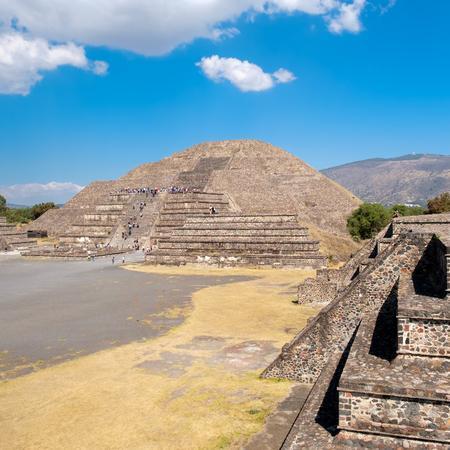
tourist attraction and other ancient ruins